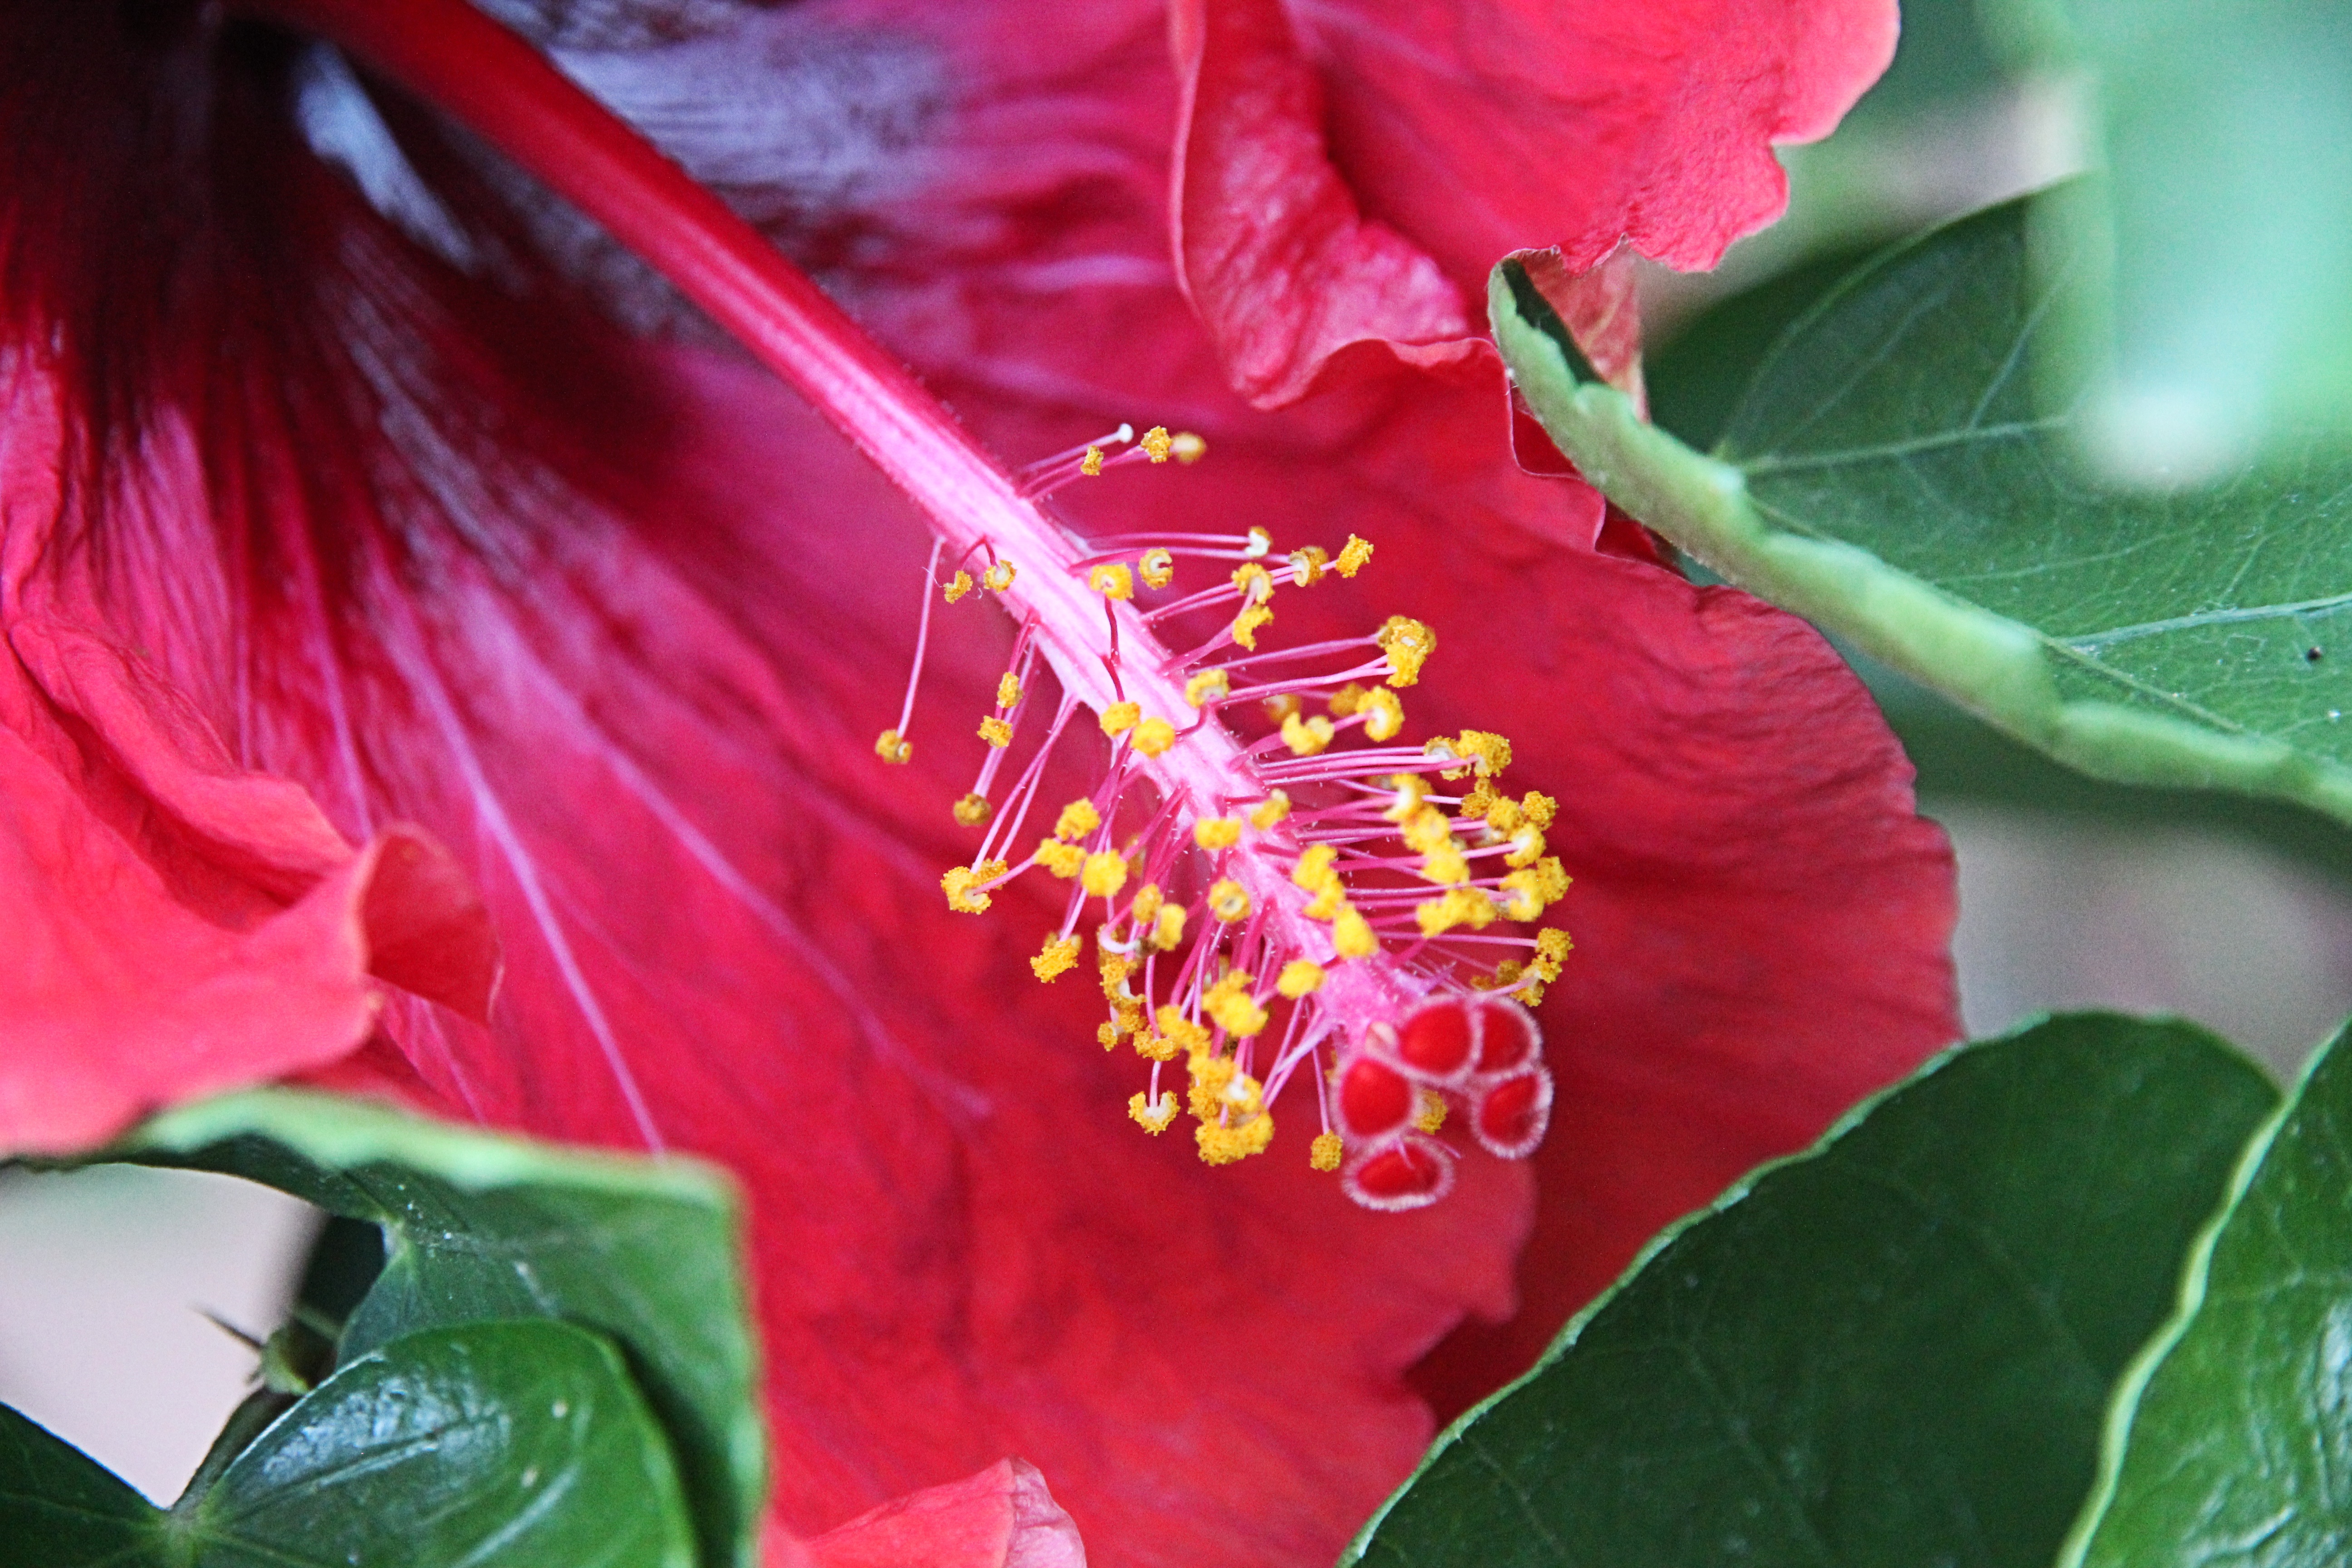
nature, blossom, plant, leaf, flower, petal, bloom, pollen, red, color, close, flora, close up, shrub, pistil, hibiscus, malvales, macro photography, public record, flowering plant, mallow, chinese hibiscus, land plant